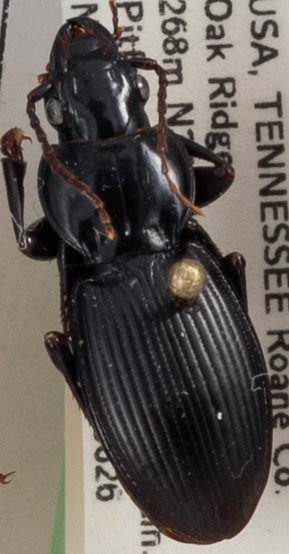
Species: Cyclotrachelus sodalis
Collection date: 2019-06-26
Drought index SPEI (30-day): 1.348
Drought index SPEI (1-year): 2.09
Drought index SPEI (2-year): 2.09